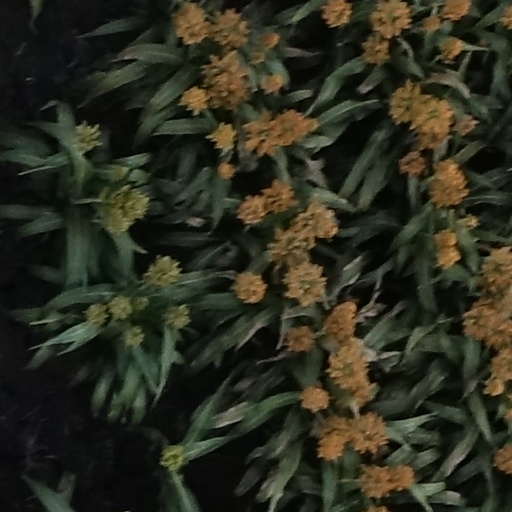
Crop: sorghum